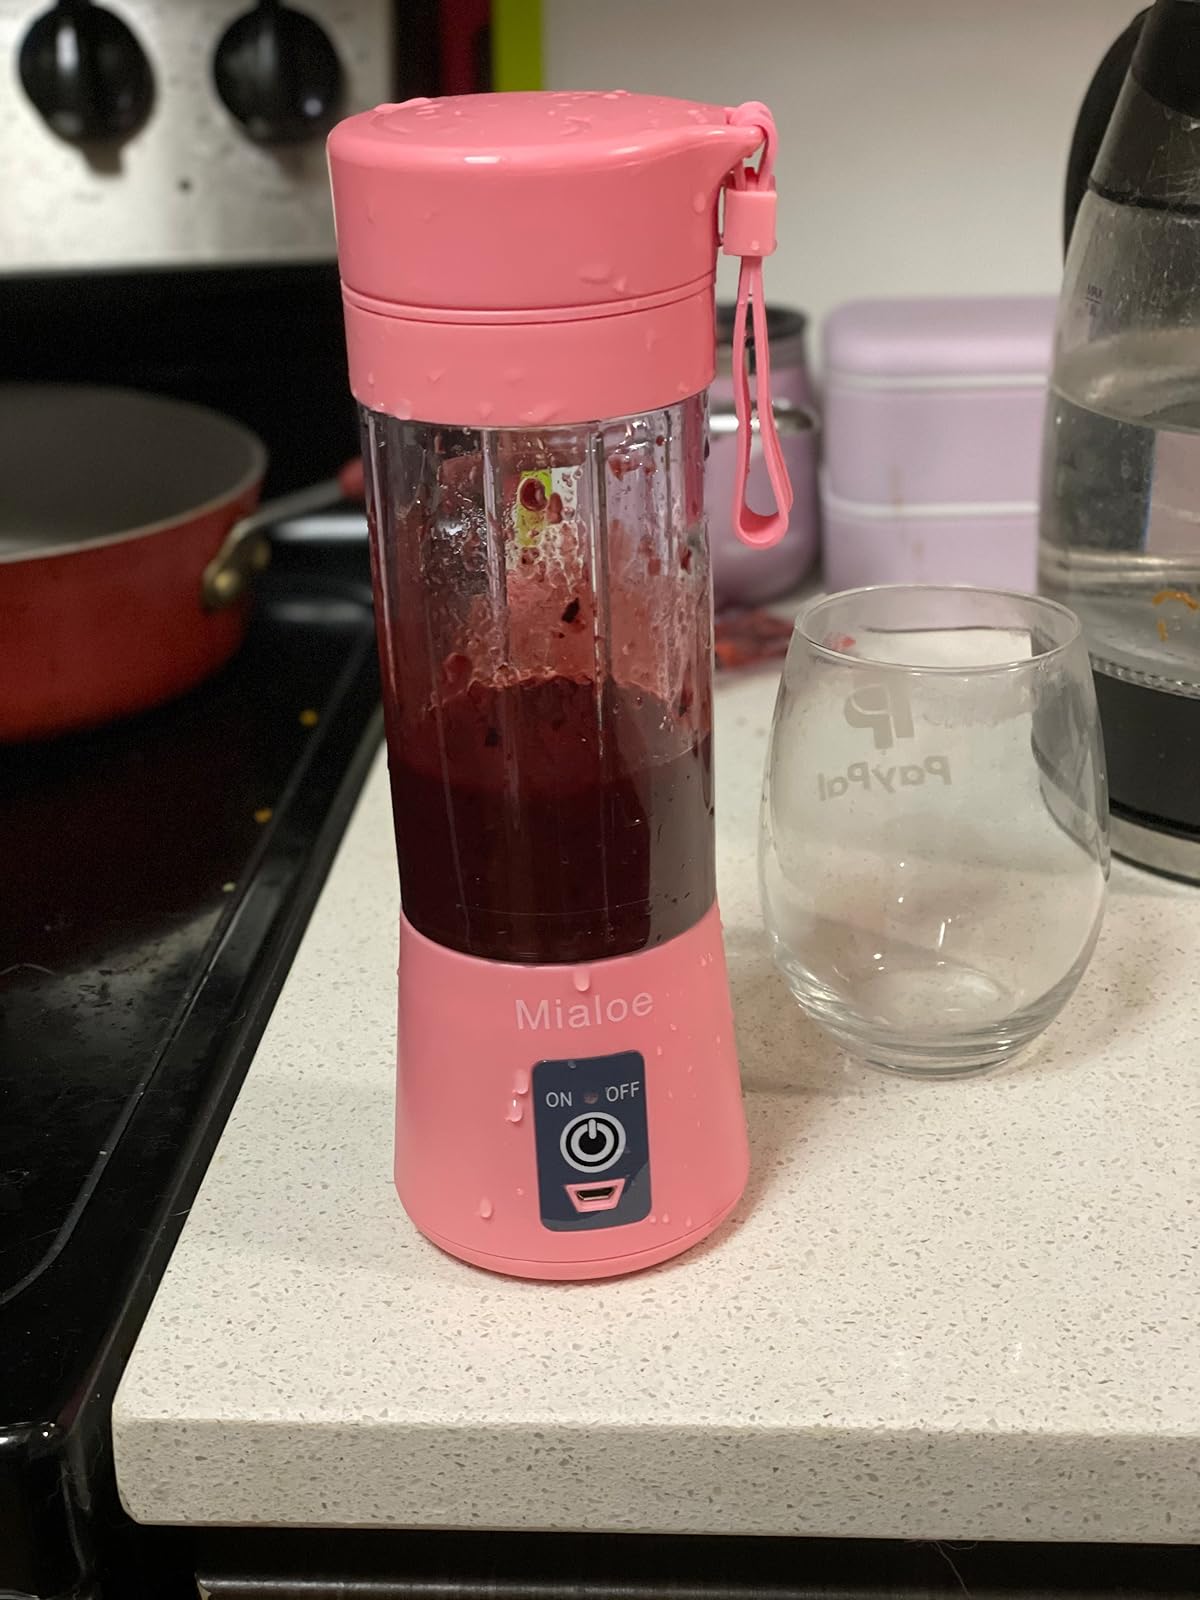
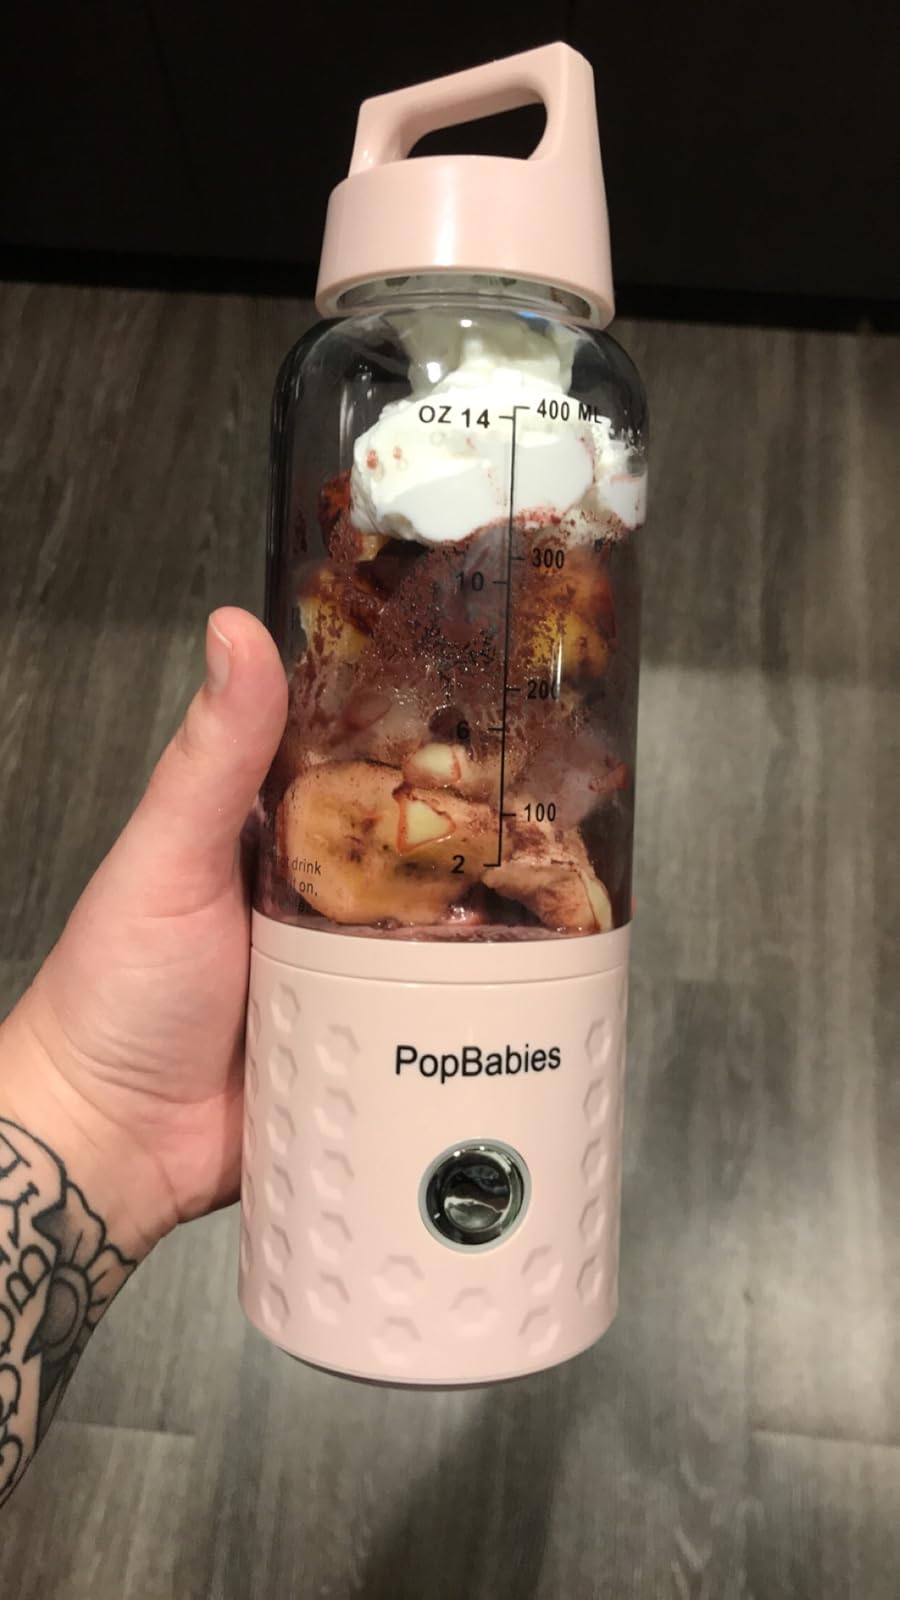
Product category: items_blender
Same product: no